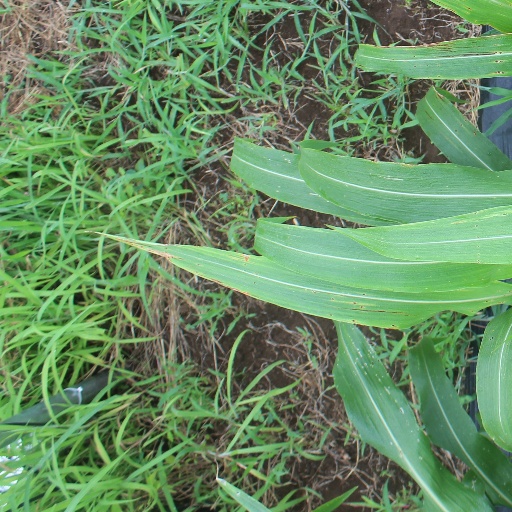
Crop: sorghum